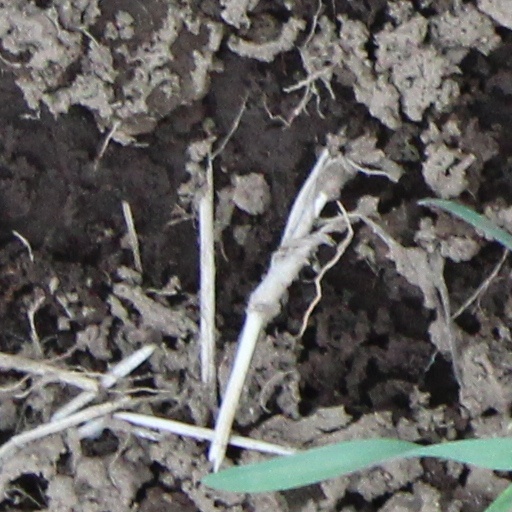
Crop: wheat